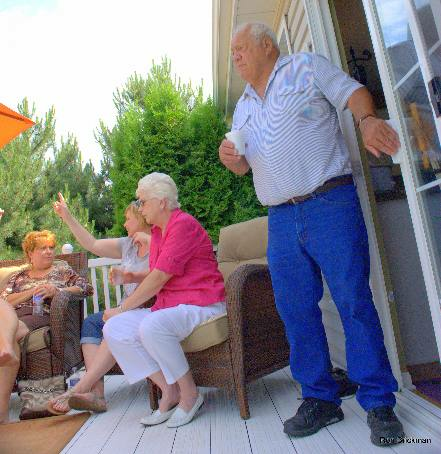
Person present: Yes